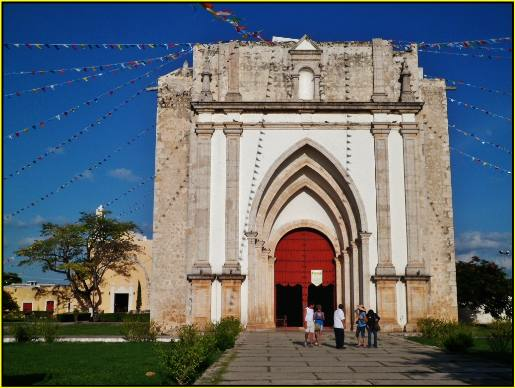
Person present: No